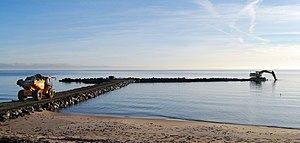
Mole
En bølgebryder under konstruktion i Ystad/Sverige.
En mole er et bygningsværk, der fungerer som bølgebryder fra land ud i havet. Molen kan være opbygget med et bolværk med skrå eller lodrette sider af forskellige materialer, eksempelvis træ, sten, stål eller beton.